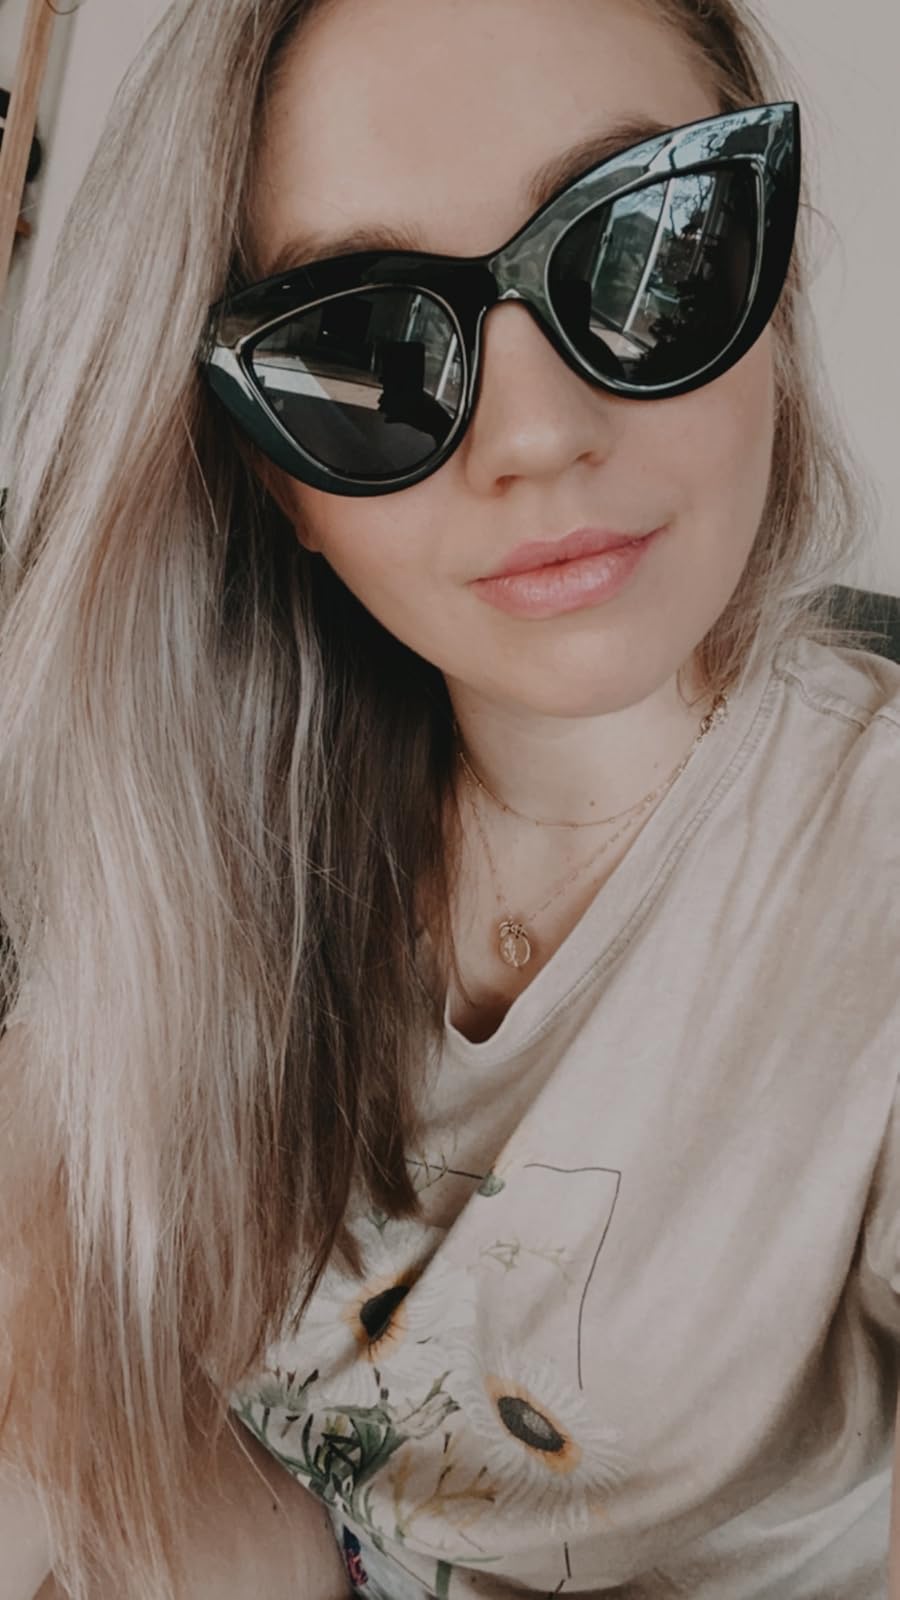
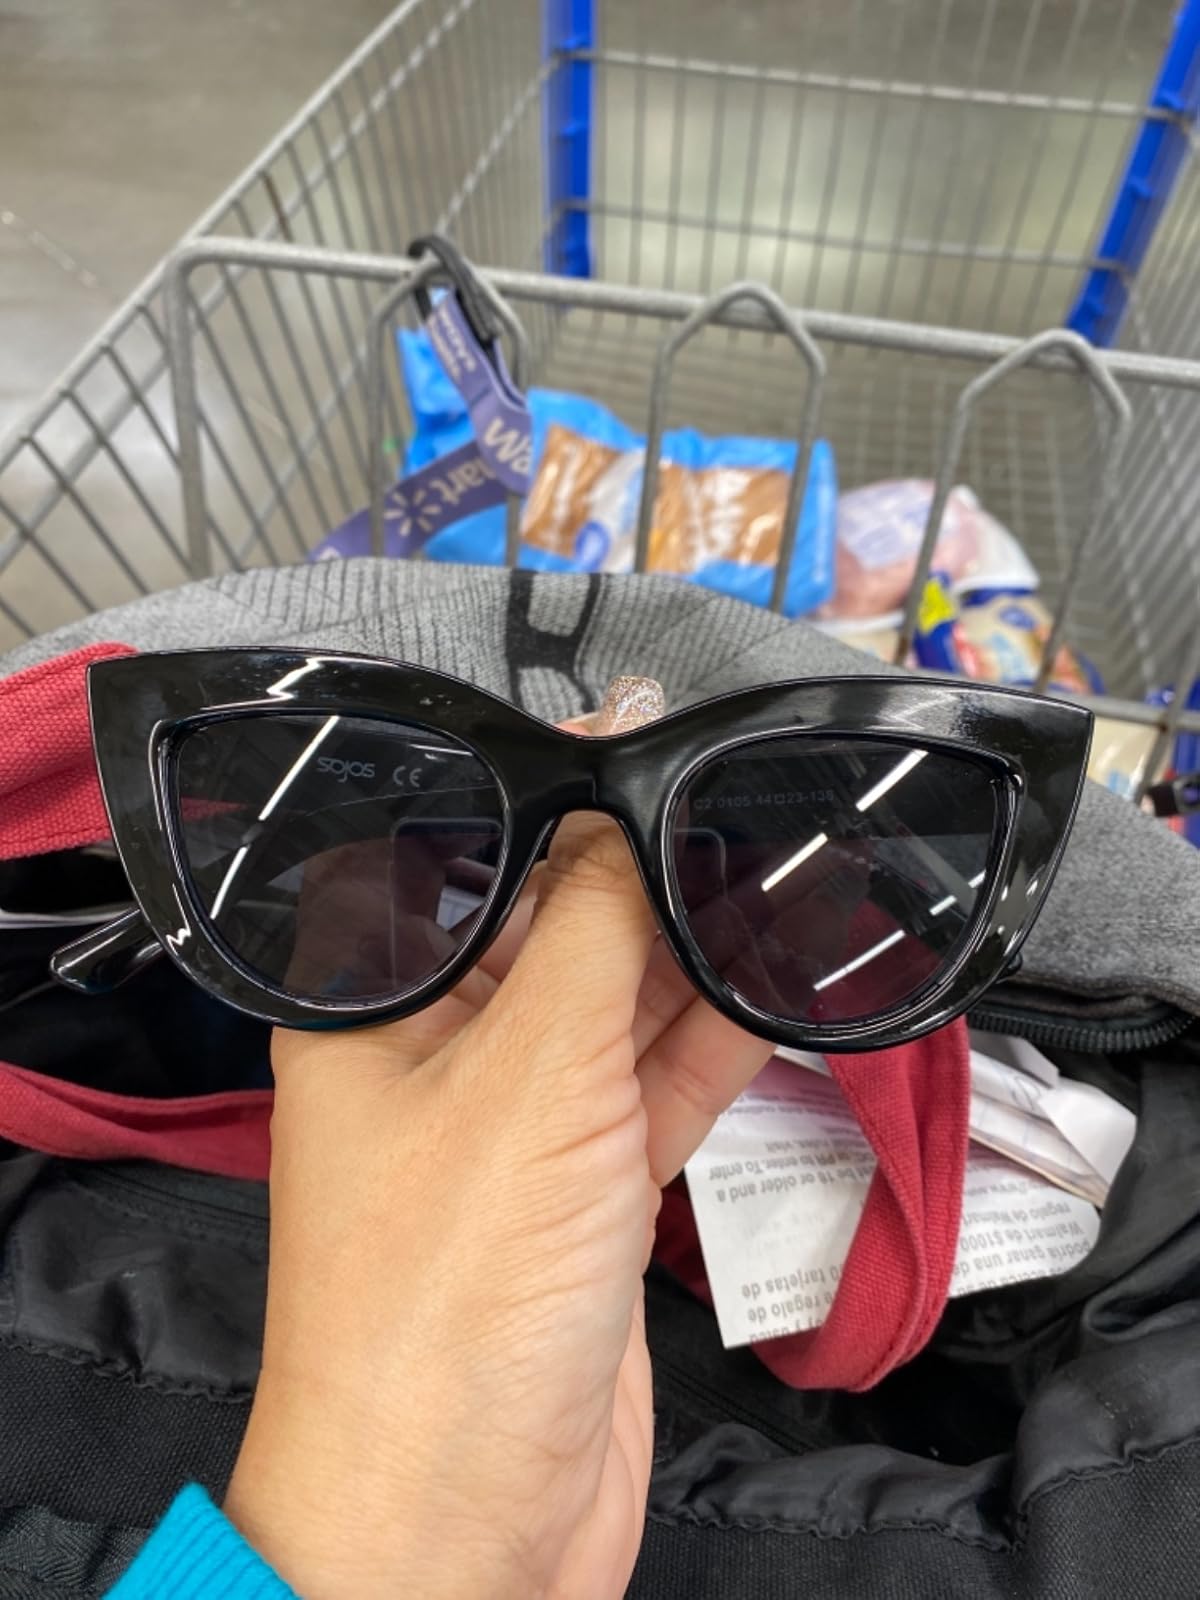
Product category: accessories_sunglasses
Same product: yes